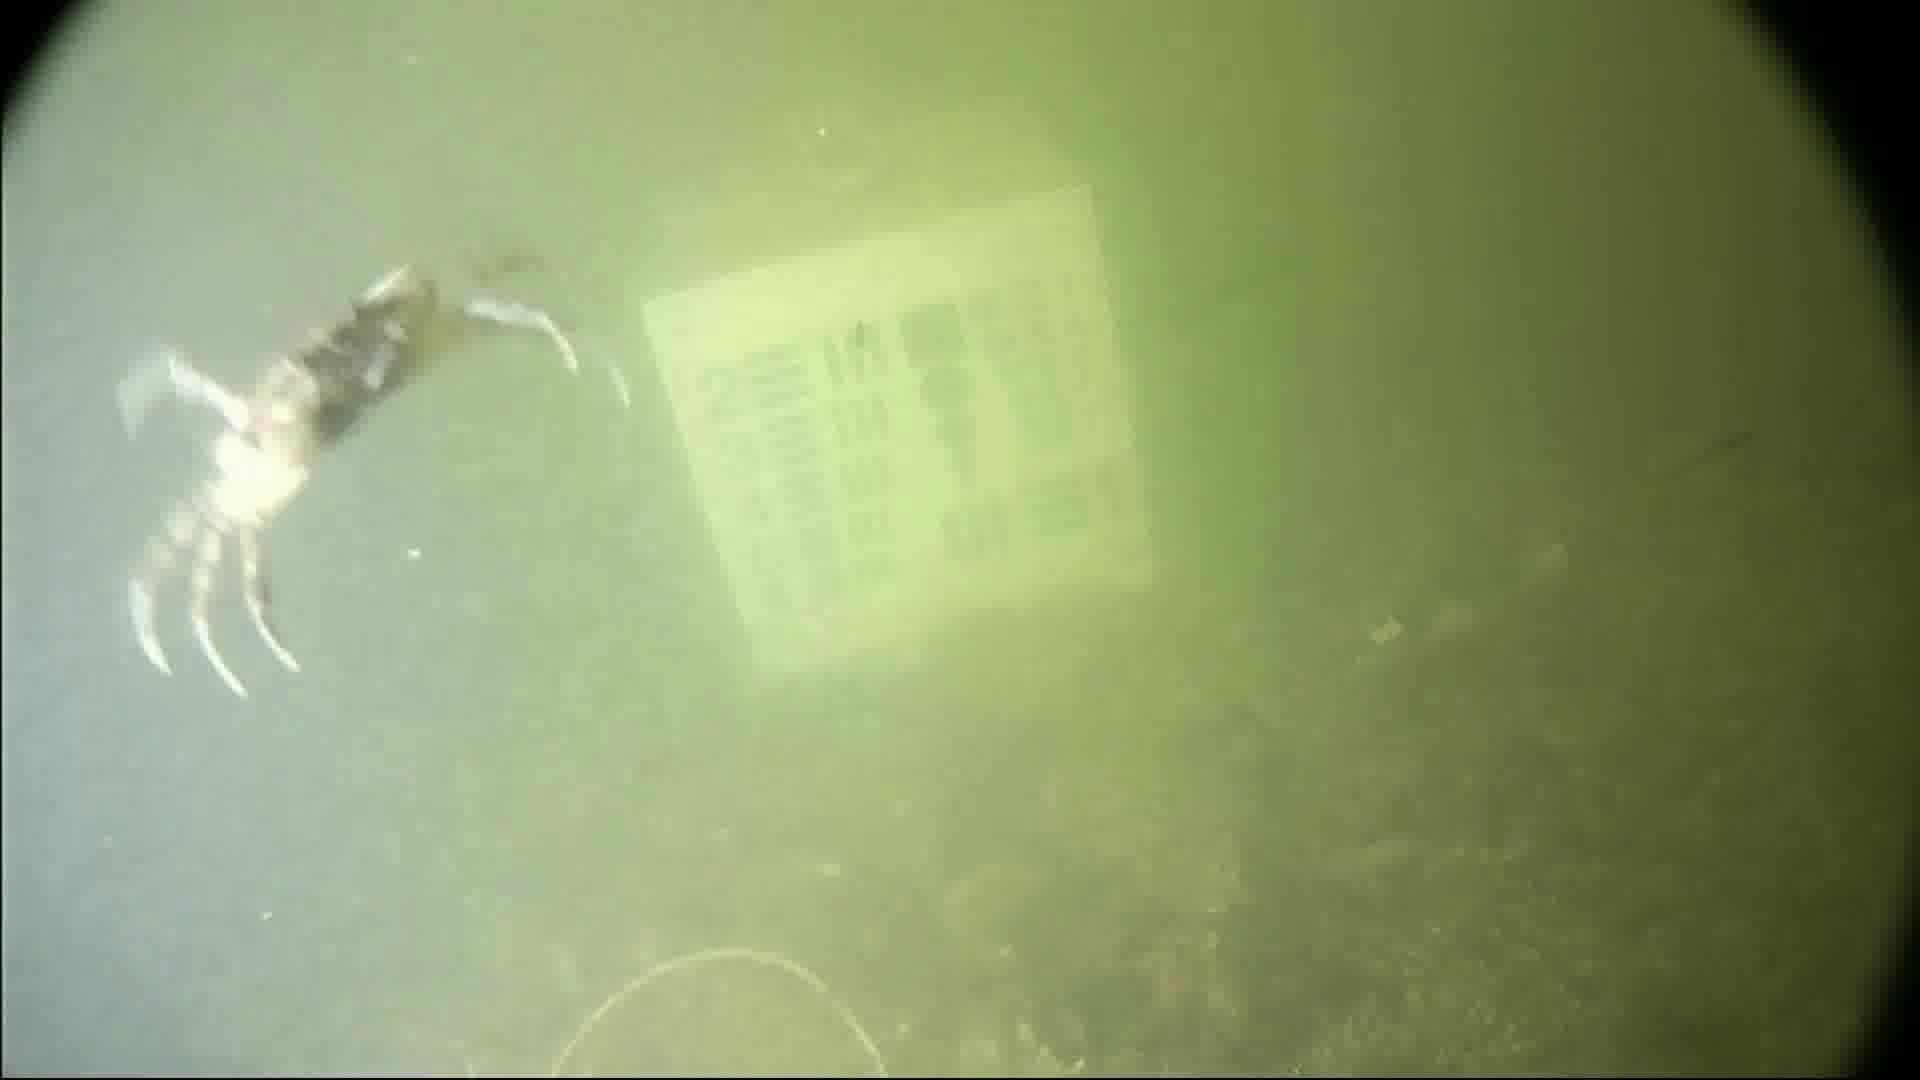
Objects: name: crab